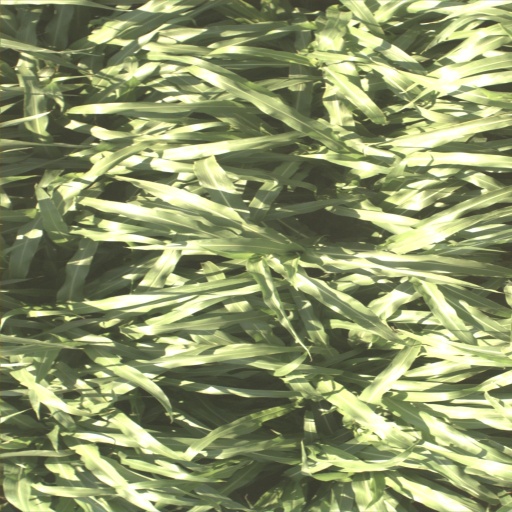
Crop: sorghum